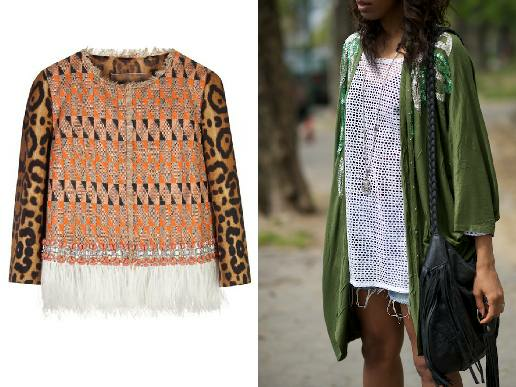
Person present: No